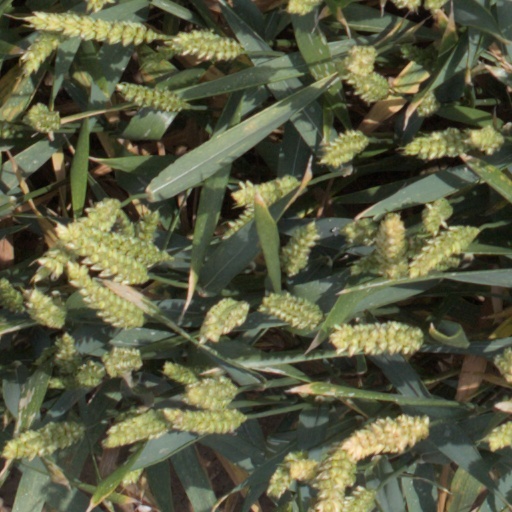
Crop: wheat